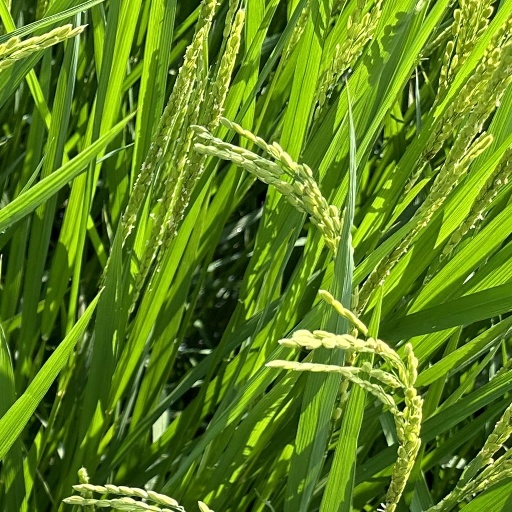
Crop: rice